Edward Douglass White

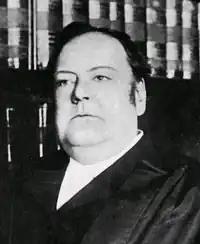
White as he appeared in "Harper's Magazine" in 1910

On December 12, 1910, President William Howard Taft nominated White to become Chief Justice of the United States, following the death of Melville Fuller. The appointment was unusual, as White was the first incumbent associate justice to be appointed as chief justice. (John Rutledge, a former associate justice, had been given a recess appointment as chief justice in 1795). The wisdom of elevating an associate justice to chief justice was questioned, as were Taft's motives for selecting White. Nonetheless, the Senate confirmed White the same day, and again on a voice vote. He became the nation's ninth chief justice on December 19, 1910.